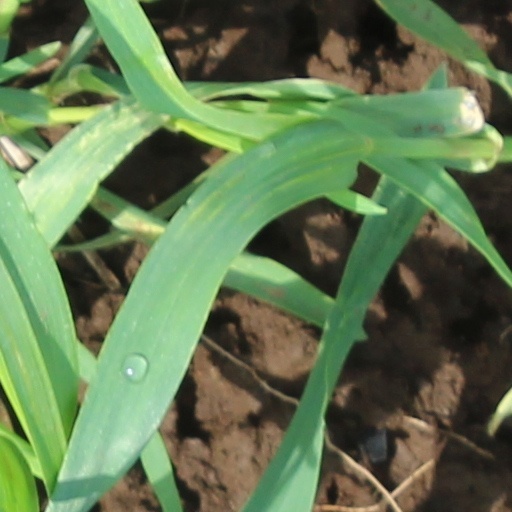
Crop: wheat